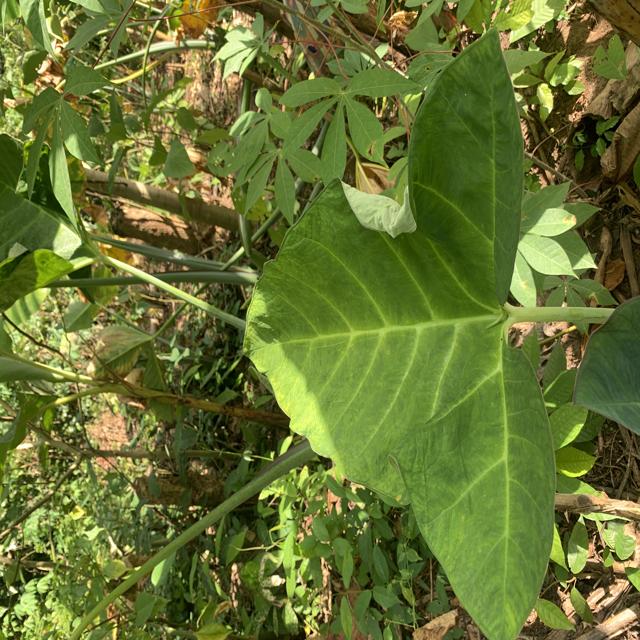
Label: Healthy